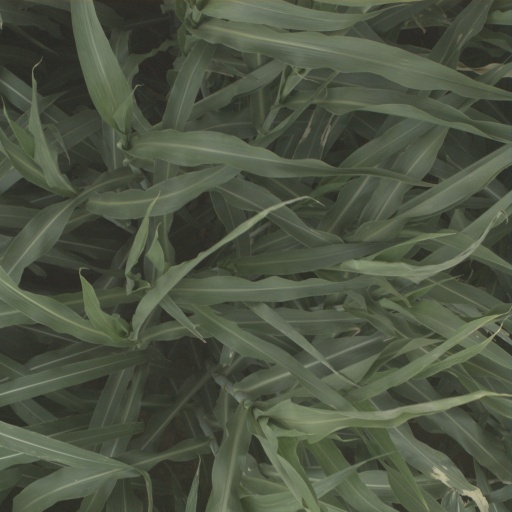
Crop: sorghum